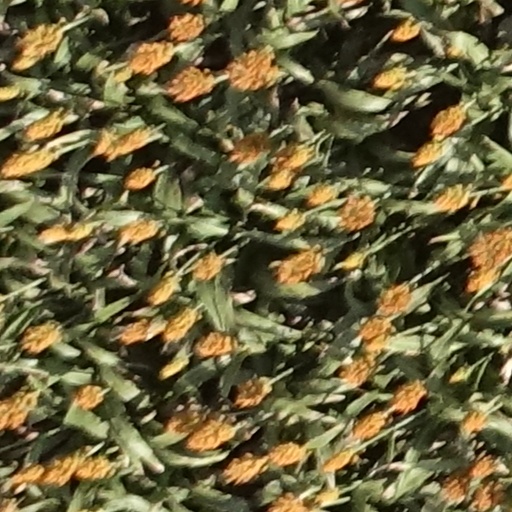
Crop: sorghum